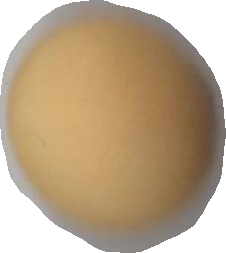
Variety: Dega